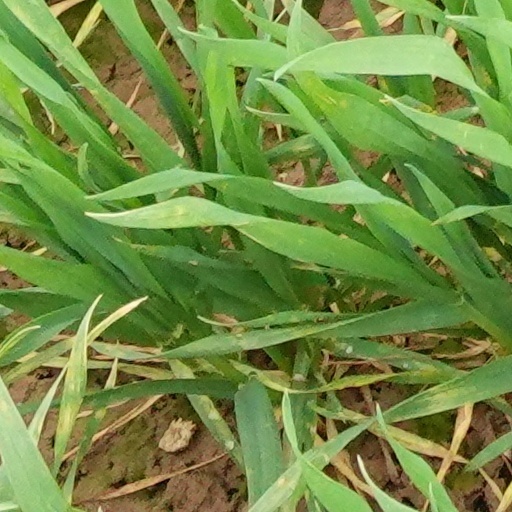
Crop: wheat